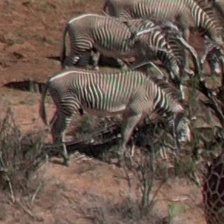
Pose orientation: right